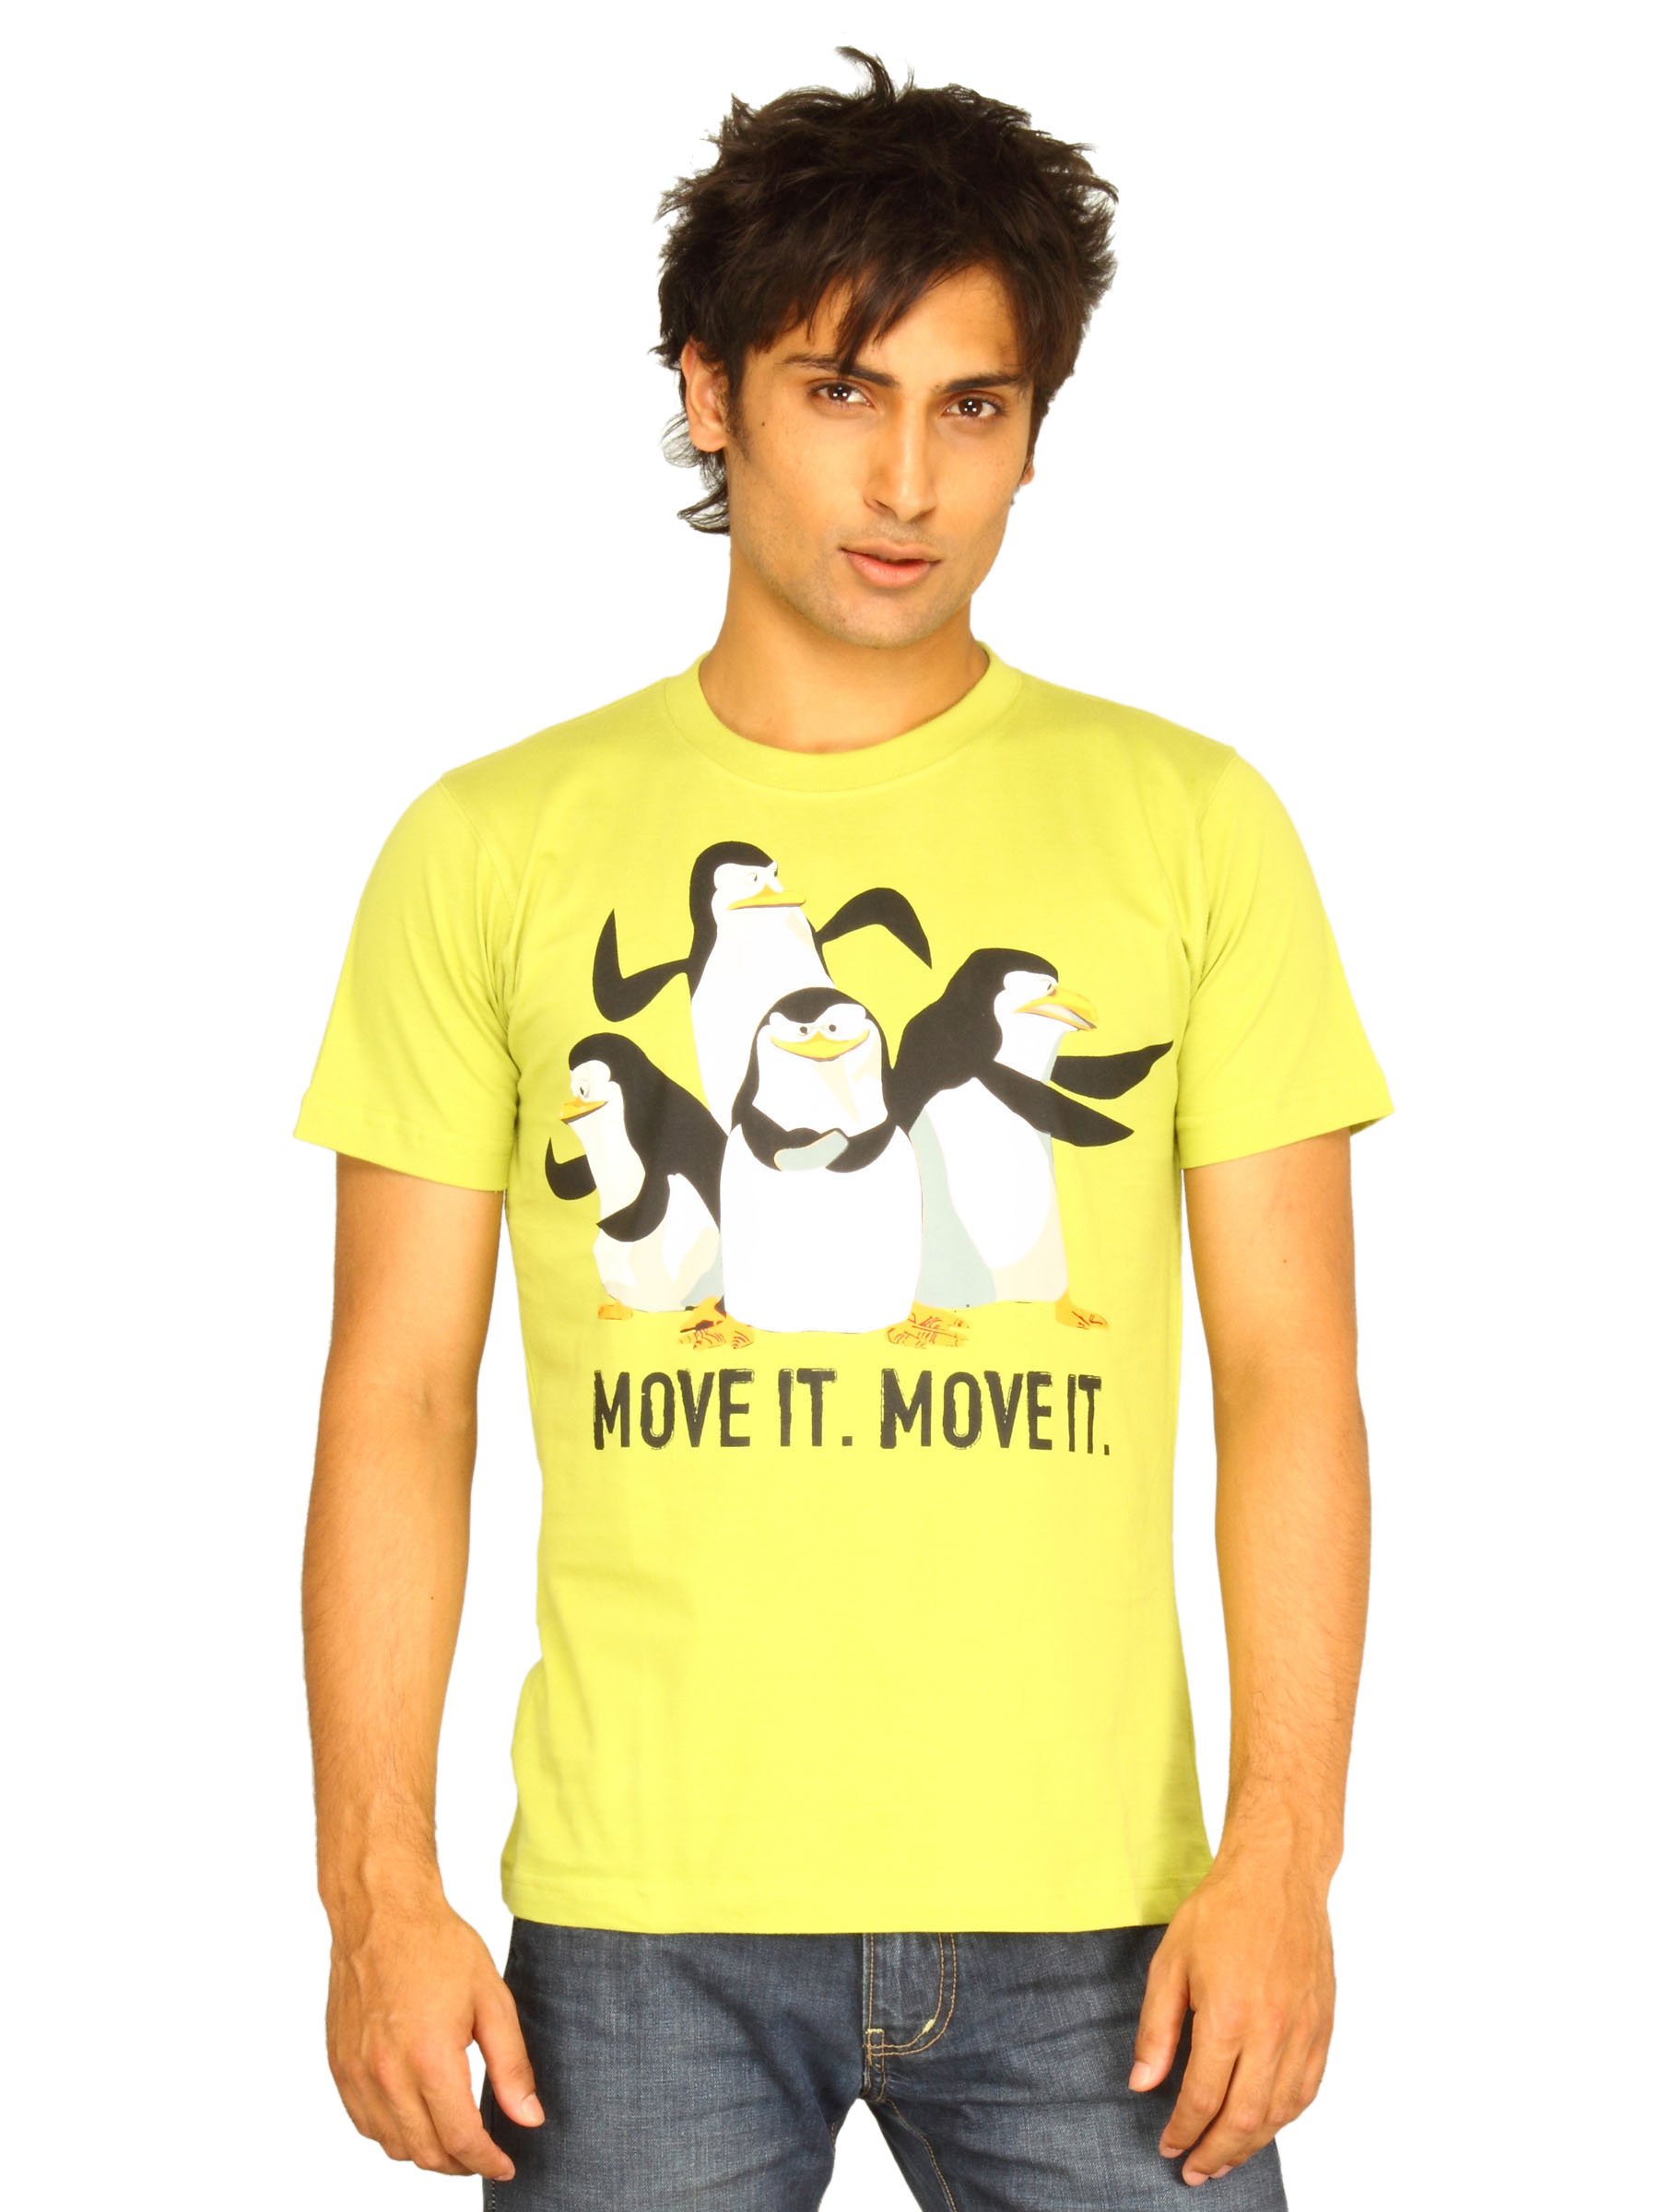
Guerrilla Men's Move It Move On Green T-shirt
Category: Apparel / Topwear / Tshirts
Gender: Men
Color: Yellow
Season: Summer 2011
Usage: Casual